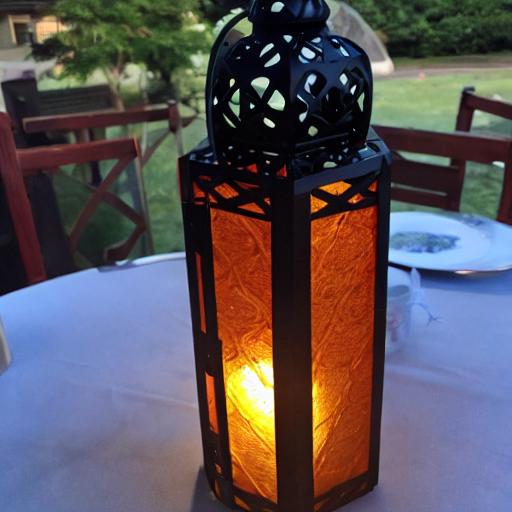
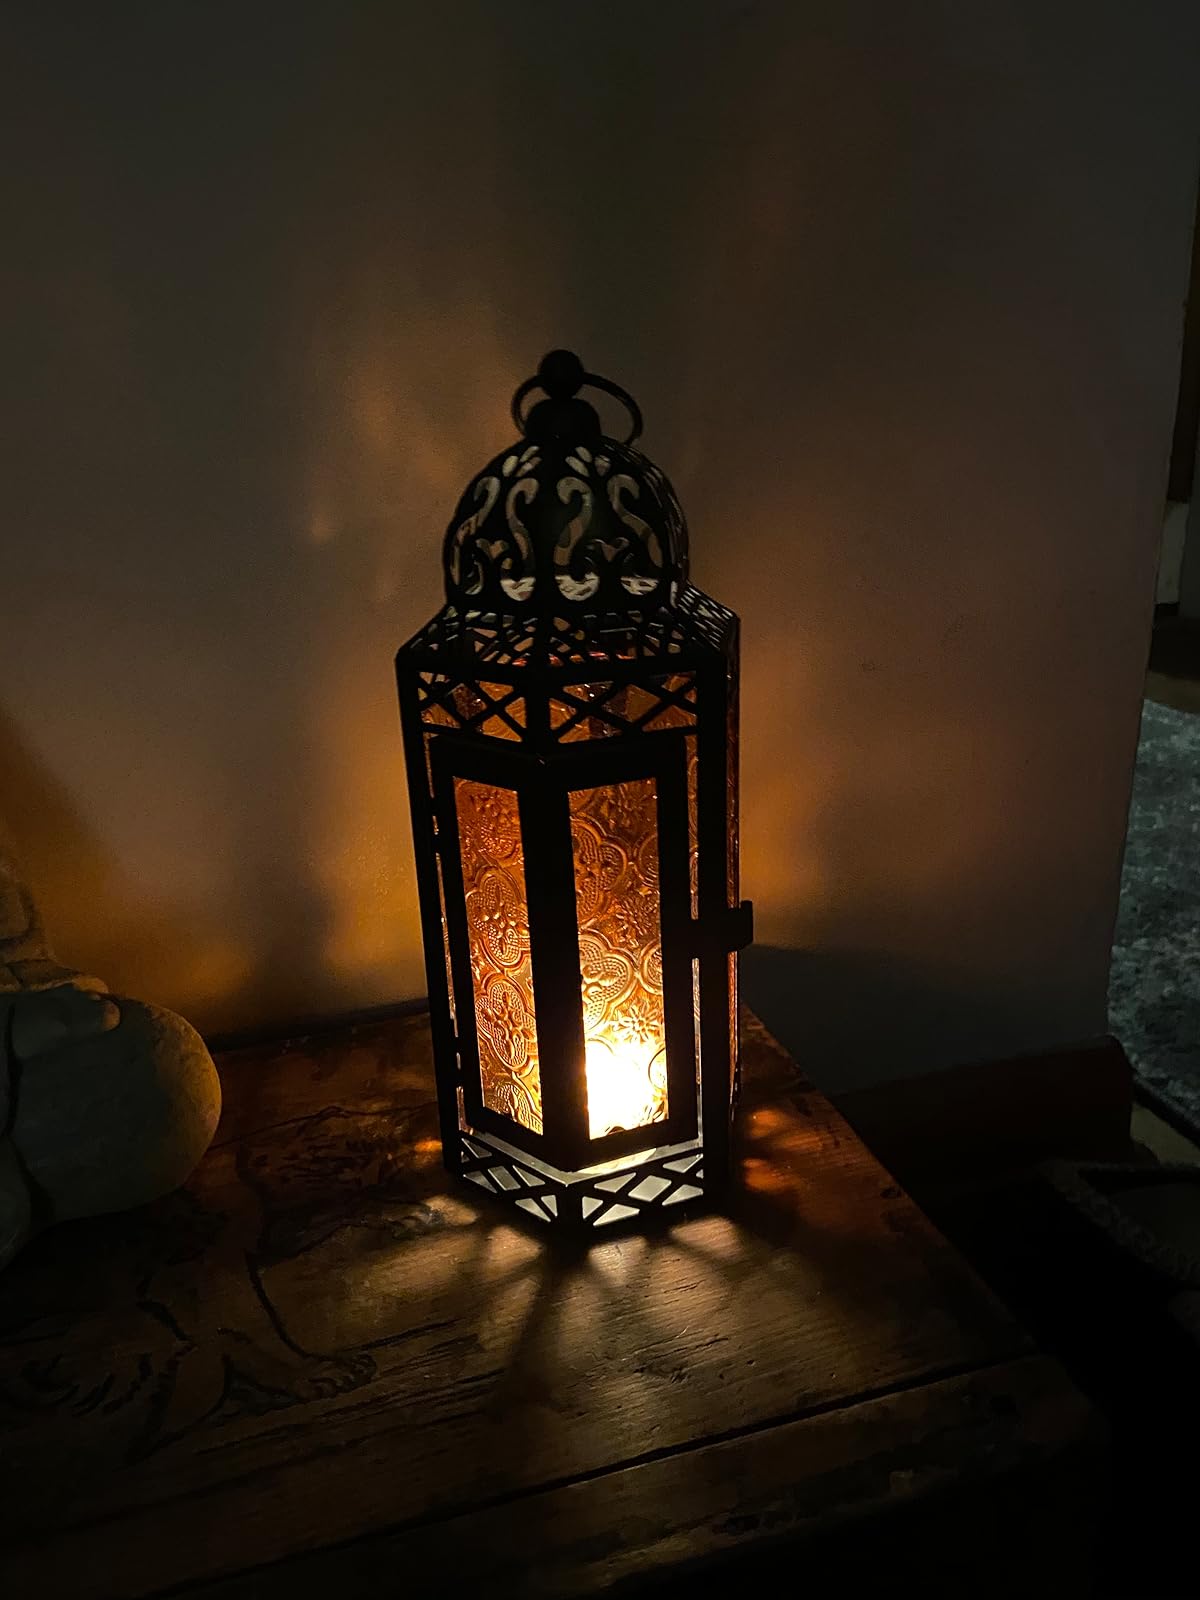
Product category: lantern
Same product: no